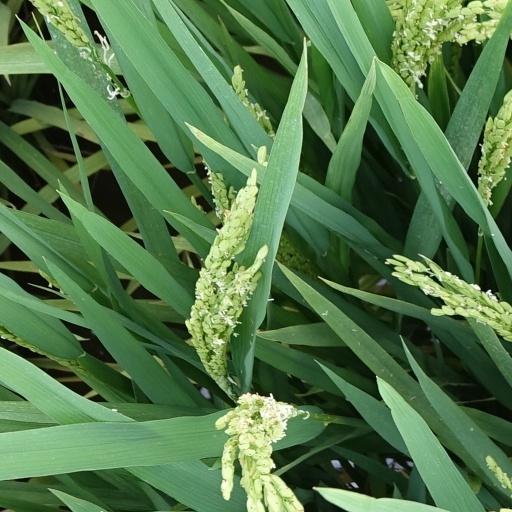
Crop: rice